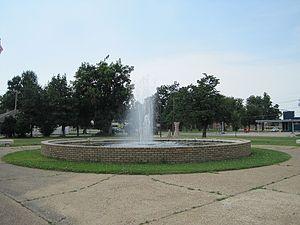
Blytheville est une ville du comté de Mississippi dans l'Arkansas, aux États-Unis.